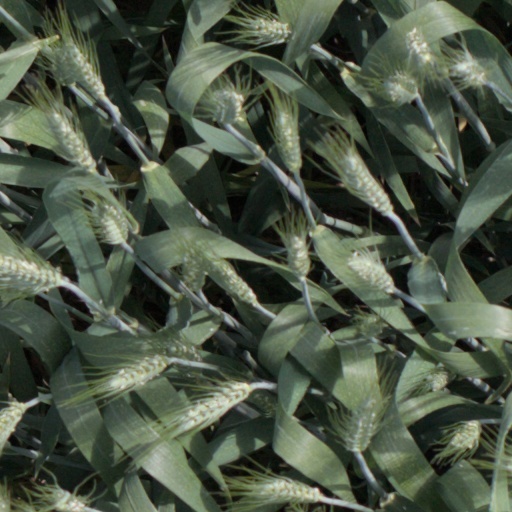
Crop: wheat